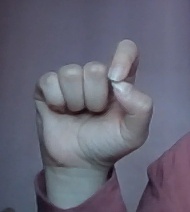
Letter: fa